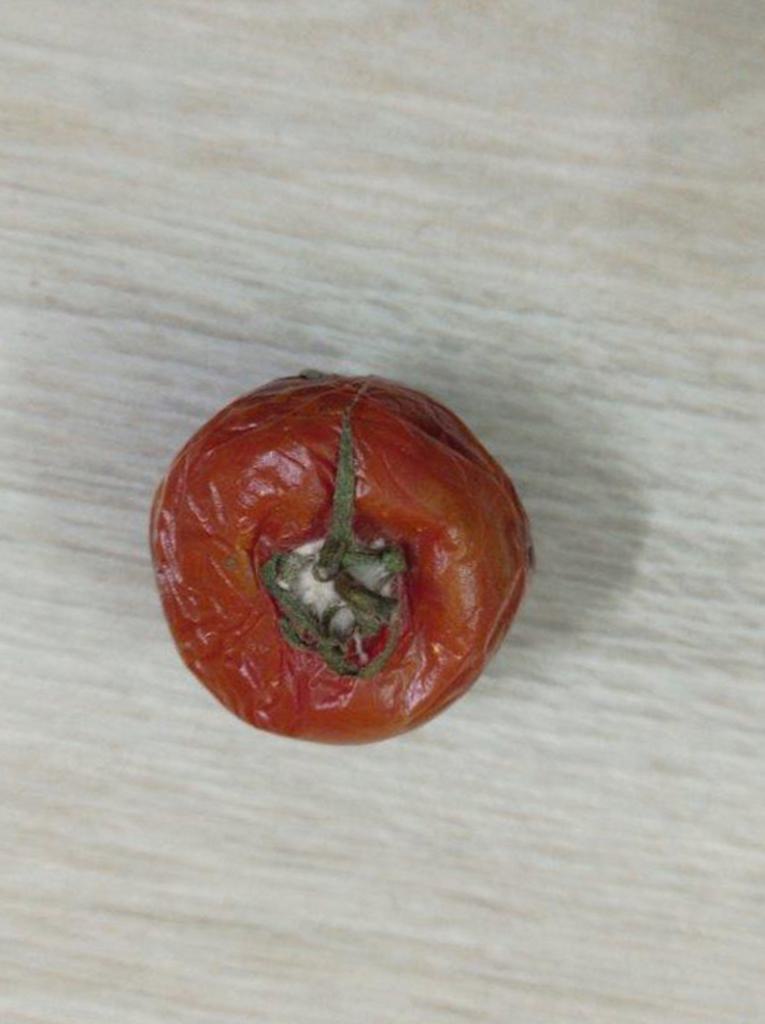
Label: Rotten